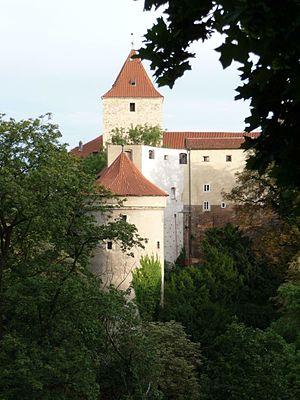
La tour Daliborka, aussi appelée tour Dalibor, est une tour fortifiée à Prague, en République tchèque. Constituant l'angle nord-est de l'enceinte du château de Prague, elle accueille aujourd'hui une exposition d'instruments de torture. Son histoire a inspiré au compositeur Bedřich Smetana son opéra Dalibor.